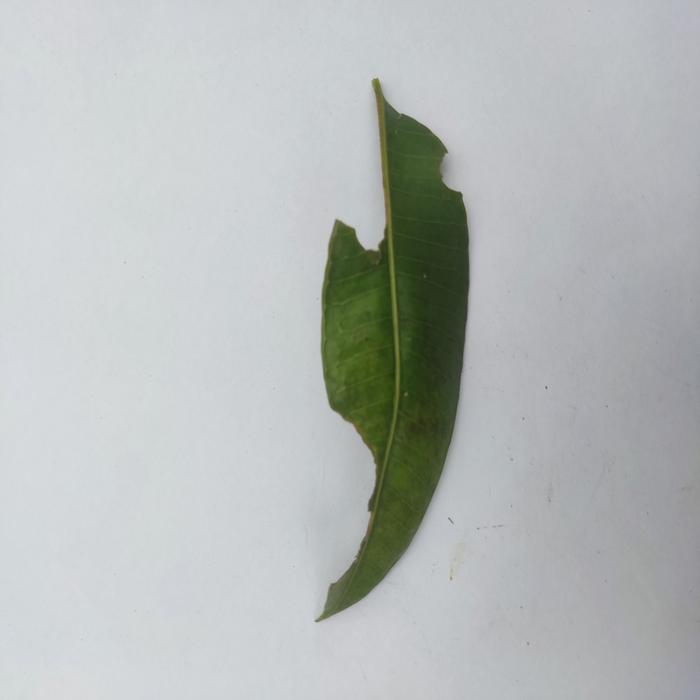
Crop: Hog Plum
Leaf condition: Caterpillars_Infestation